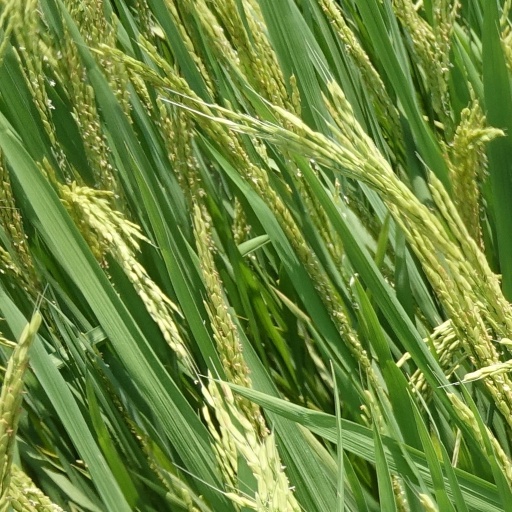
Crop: rice